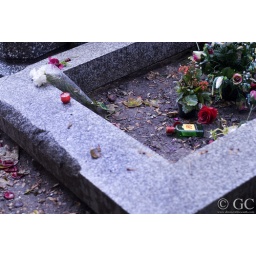
one would like to think jim morrison's in a grand ol' whiskey bar in the sky